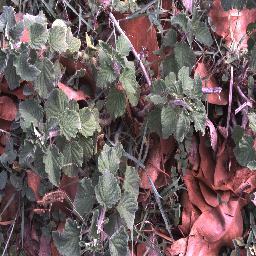
Label: negative